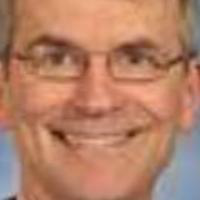
Age group: age 56-65